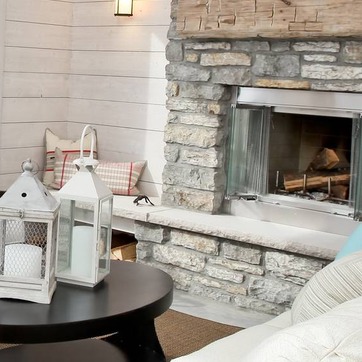
Material: stone